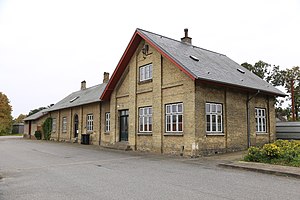
Langeskov Station / Galleri
Den tidligere Langeskov Station, som lukkede i 1977. Stationen genåbnede lidt længere mod vest i oktober 2015.
Langeskov Station er en jernbanestation i Langeskov på den fynske hovedbane. Den nuværende station er den anden, der blev indviet 4. oktober 2015.